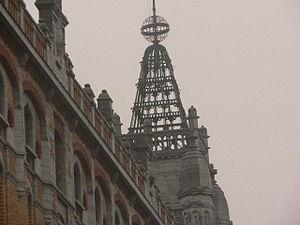
Tour et Taxi - Photo personnelle de l'utilisateur mario SCOLAS
Le Festival Couleur Café est un festival de musiques du monde et urbaines. Il est organisé par l'association sans but lucratif Zig Zag. Il a lieu chaque année à Bruxelles sur le site de Tour et Taxis, le dernier week-end du mois de juin.